Nathaniel Lowe

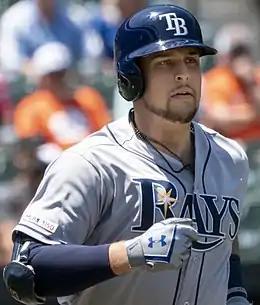
Lowe with the Tampa Bay Rays in 2019

David Nathaniel Lowe Jr. (born July 7, 1995) is an American professional baseball first baseman for the Washington Nationals of Major League Baseball (MLB). He has previously played in MLB for the Tampa Bay Rays and Texas Rangers. He made his MLB debut in 2019 with the Rays.